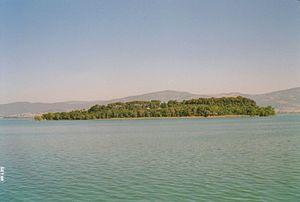
L'île Mineure est une île d'Italie du lac Trasimène appartenant administrativement à Passignano sul Trasimeno.